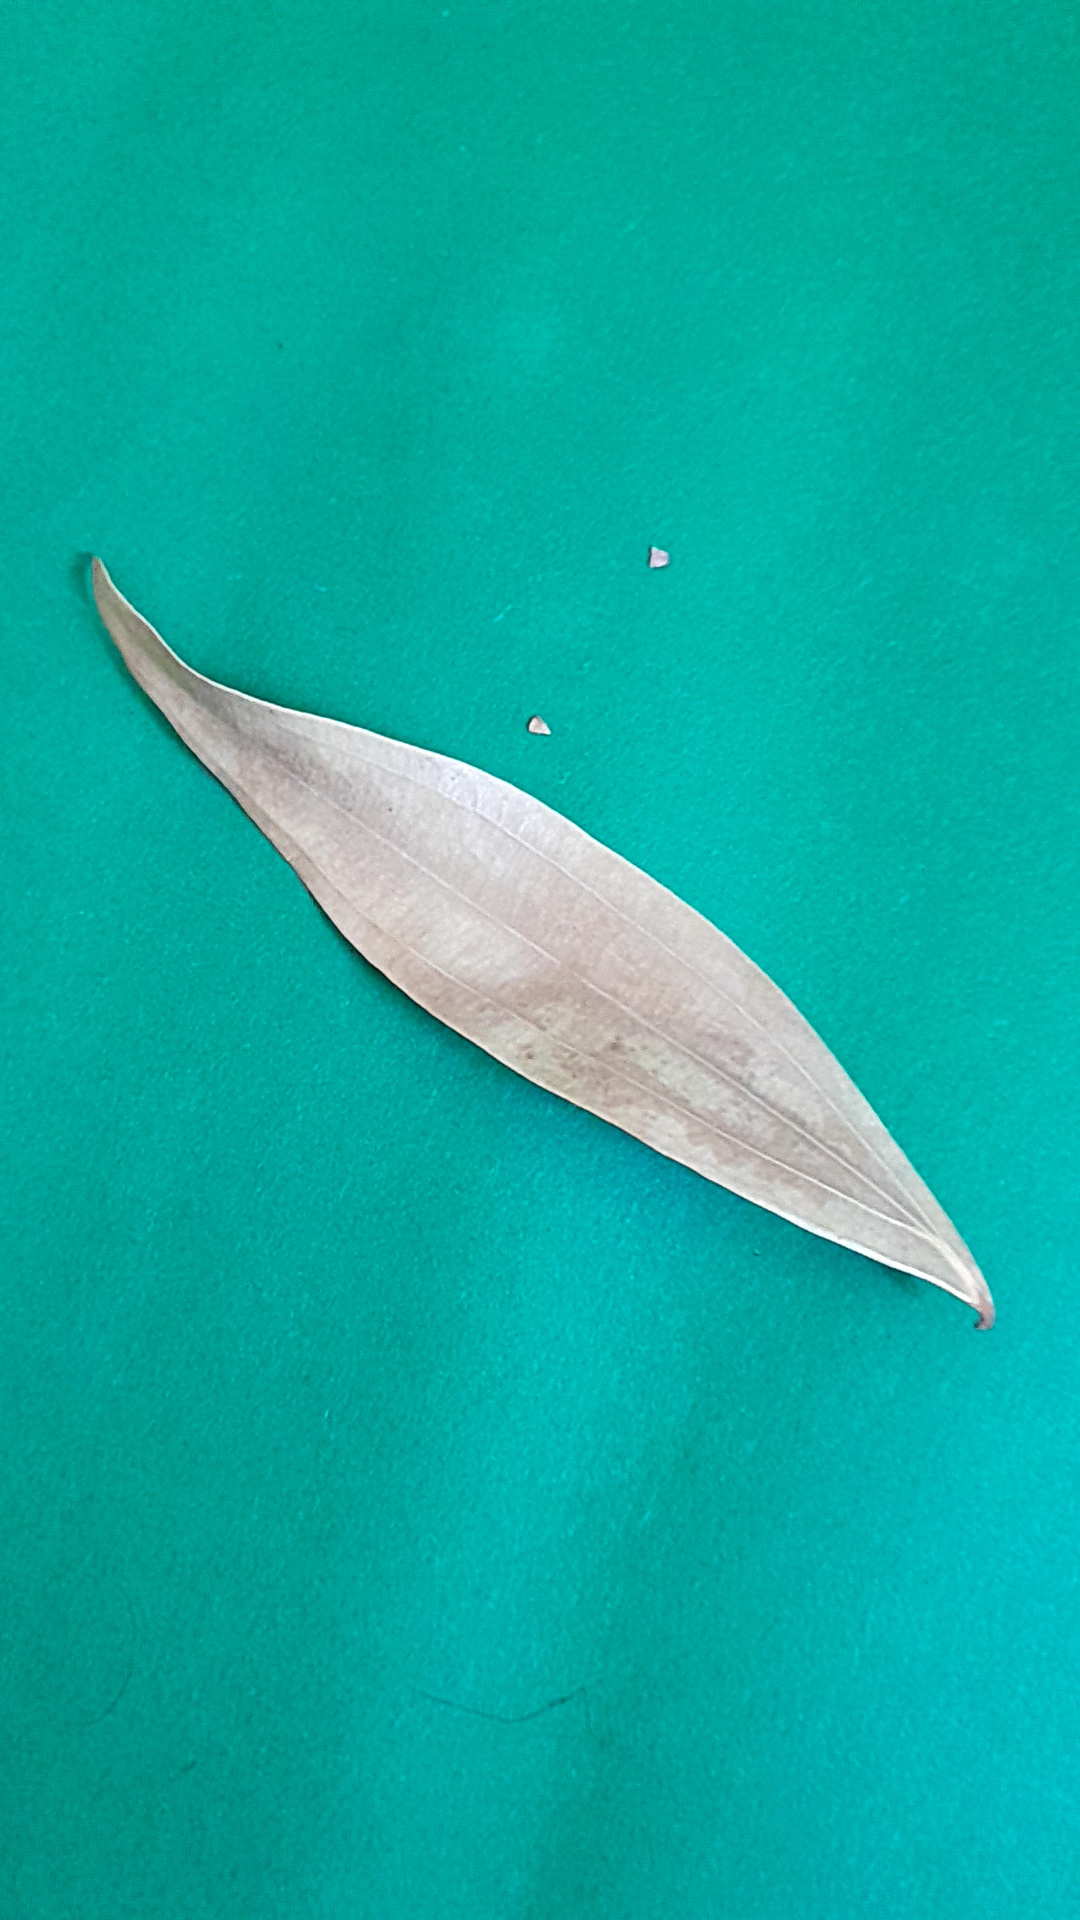
Label: Dry Leaf